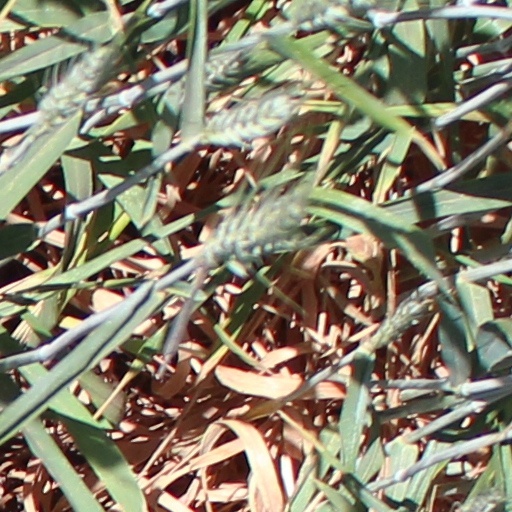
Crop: wheat